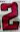
Number: 2